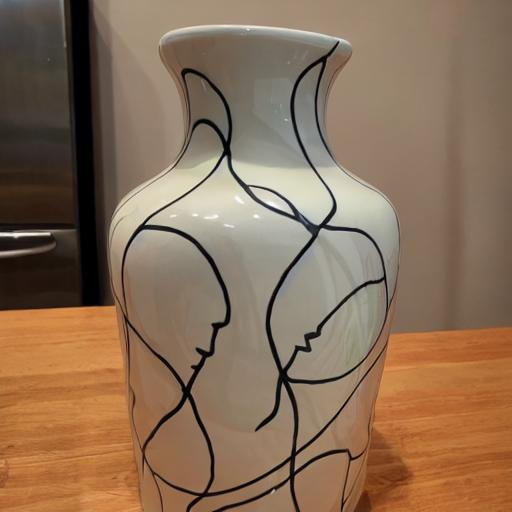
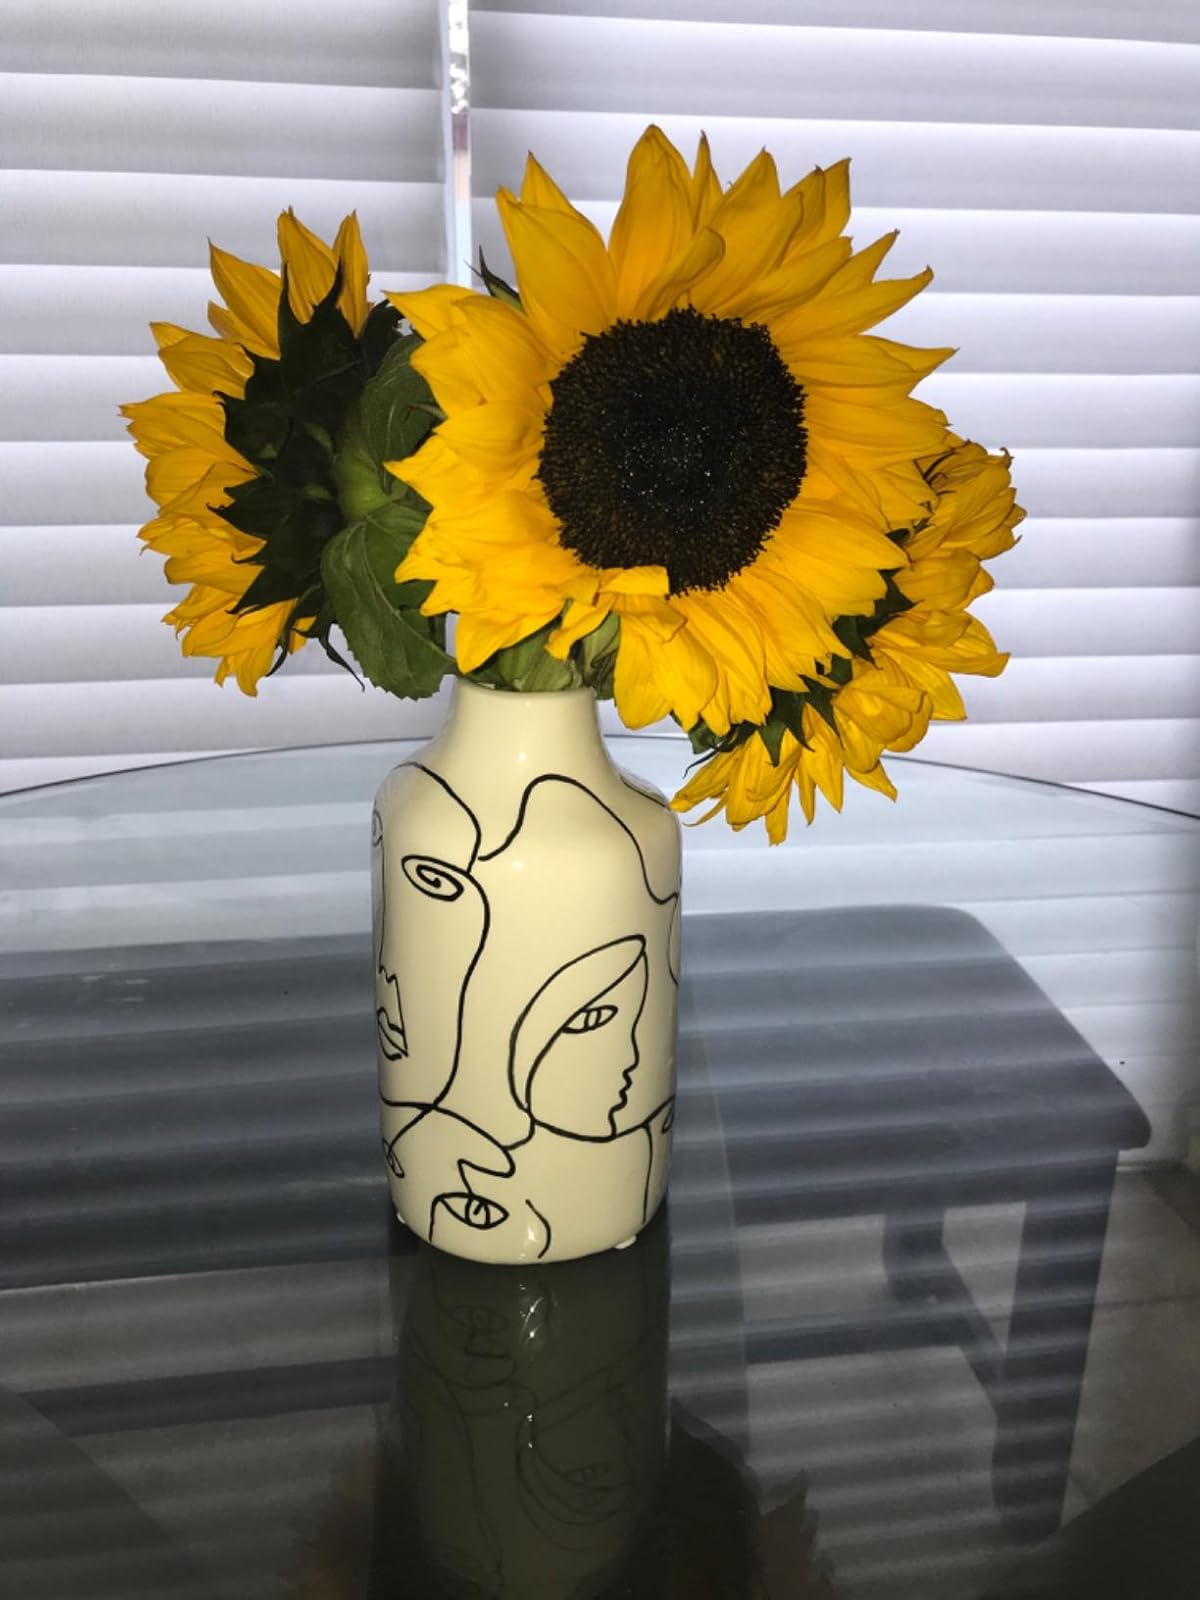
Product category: vase
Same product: no